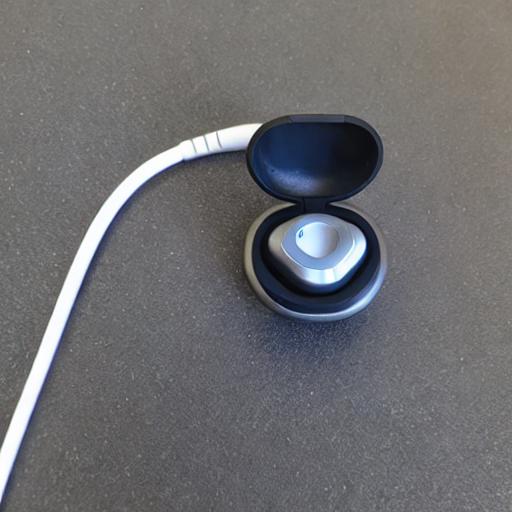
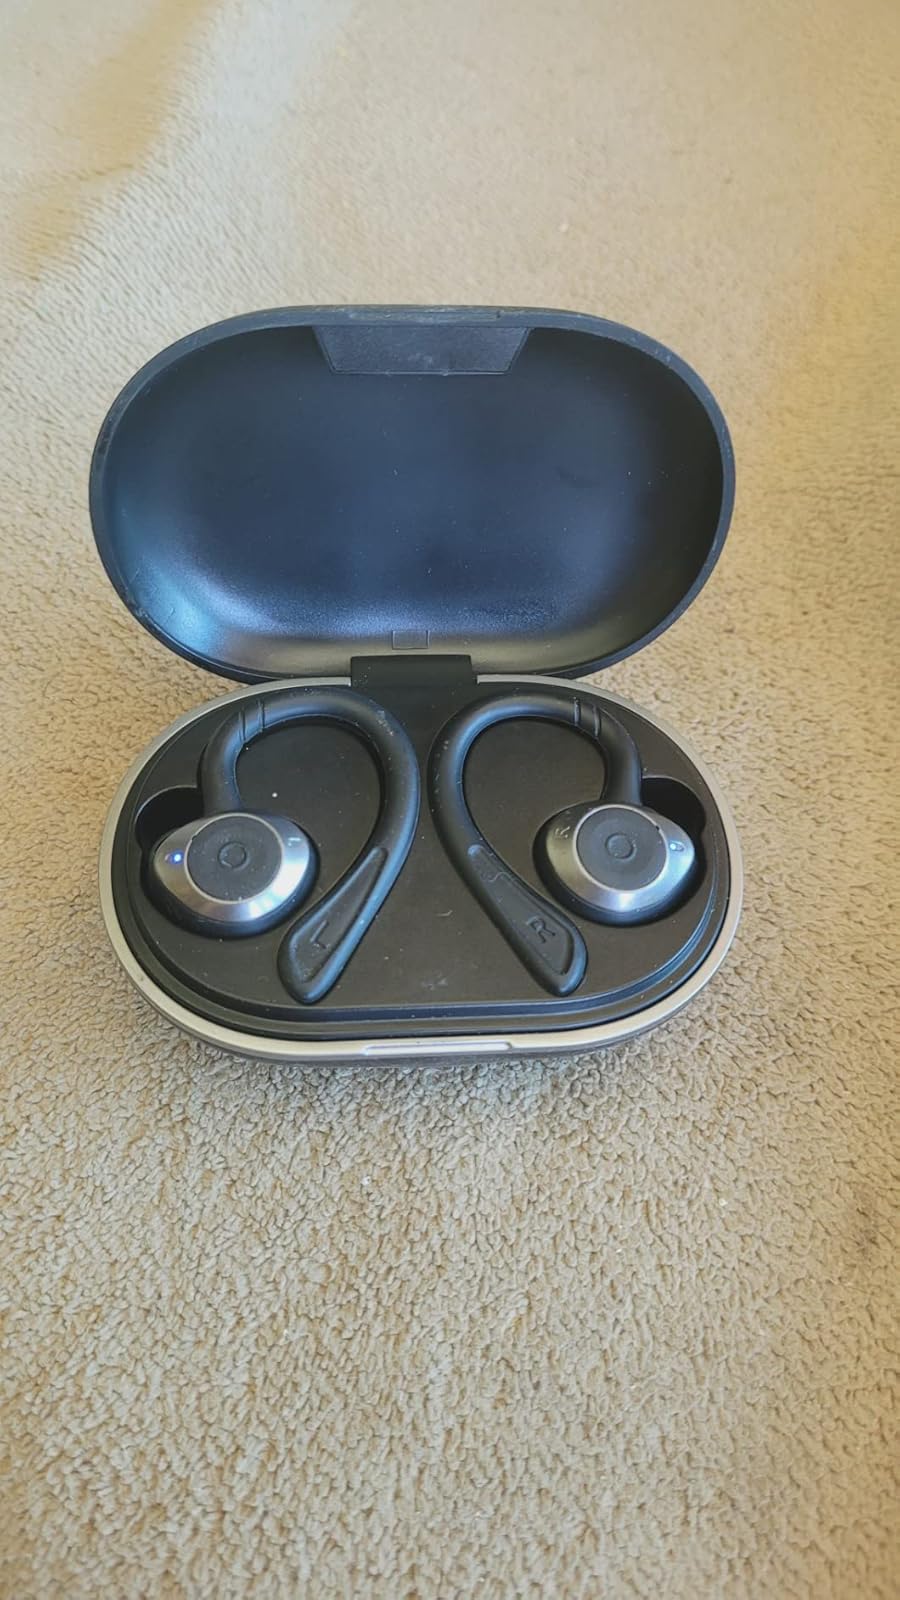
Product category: earbuds
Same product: no